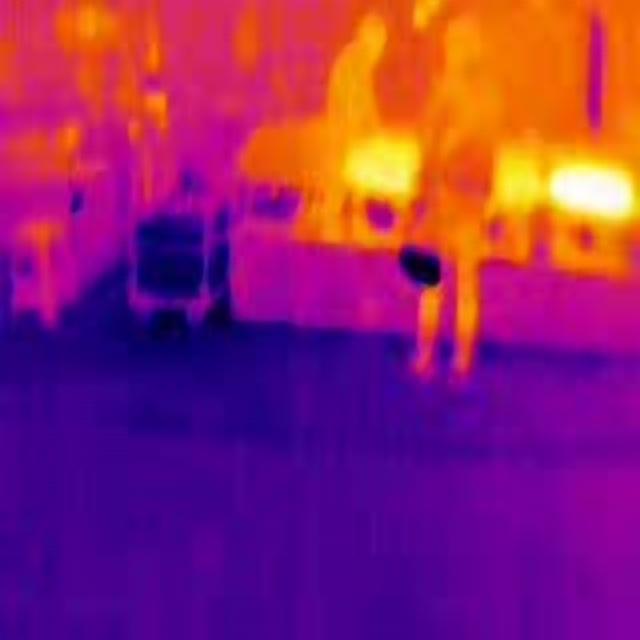
Detected objects:
label: person
label: person